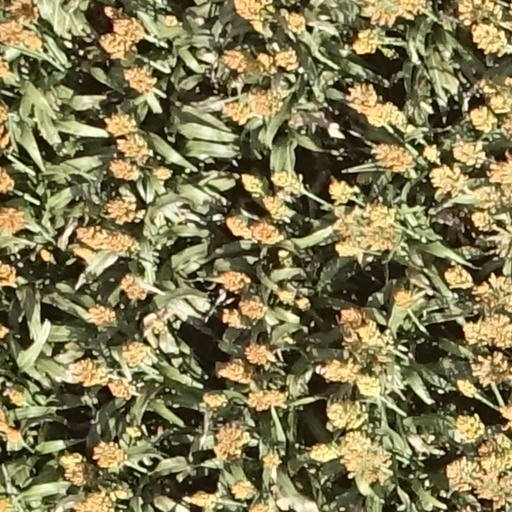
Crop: sorghum